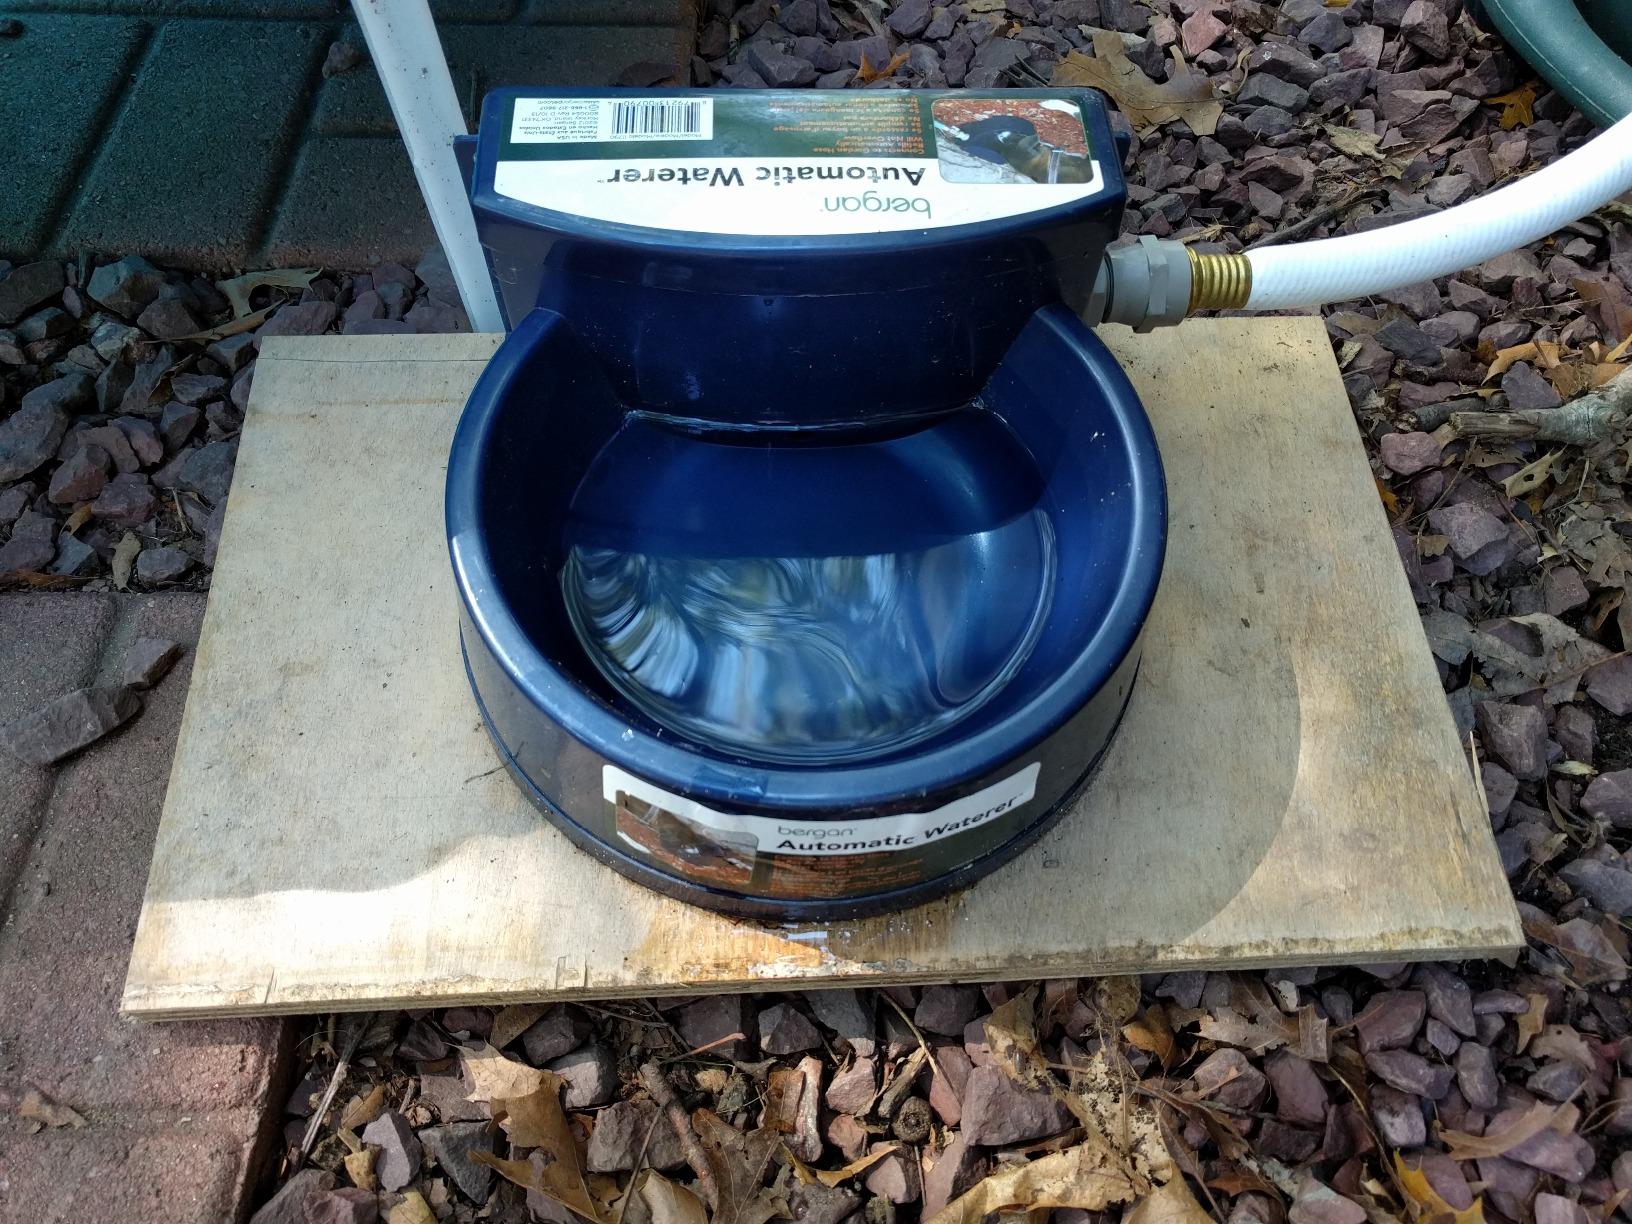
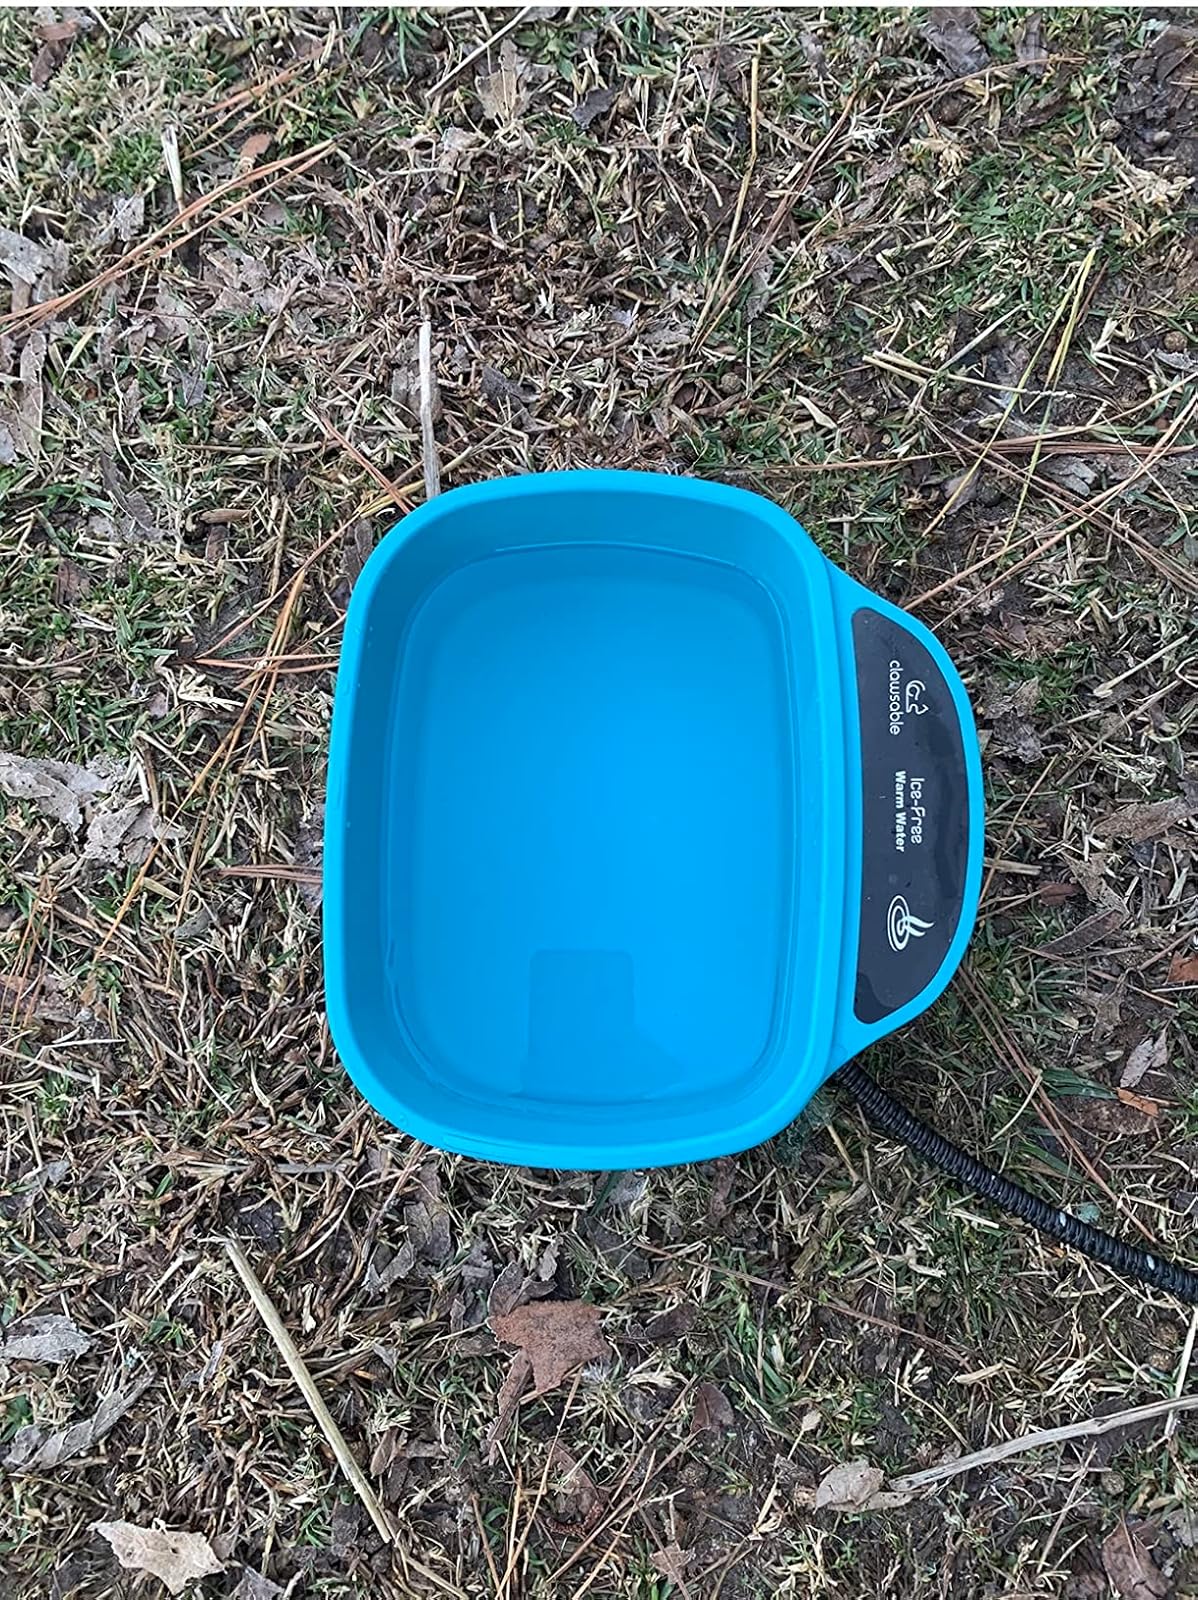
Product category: items_bowl
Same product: no